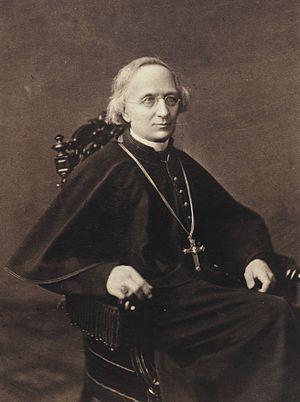
Albin Dunajewski est un cardinal polonais du XIXᵉ siècle.